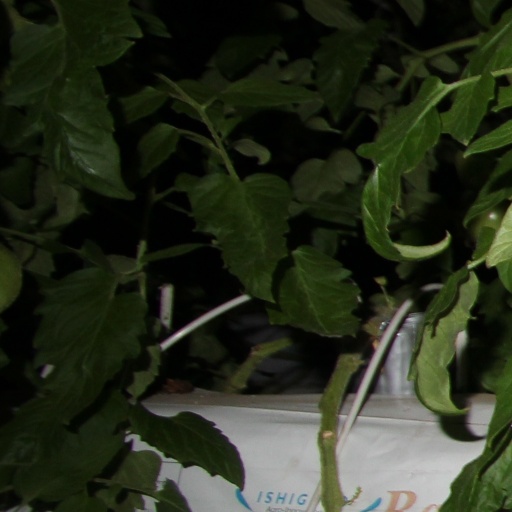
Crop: tomato